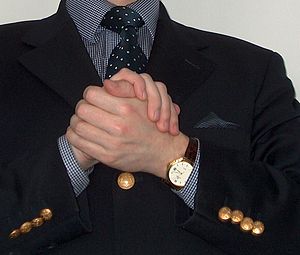
Blazer
En marineblå blazer. Læg mærke til de karakteristiske knapper, som bør være i messing, sølv eller guld.
En blazer er en herrejakke som stammer fra en uniformsjakke i den britiske flåde. En blazer er som oftest marineblå. Traditionelt er blazeren dobbeltradet, men det er populært med enkeltradede blazere. En blazer har sidelommer uden klap og et klublogo eller lignende broderet på brystlommen.